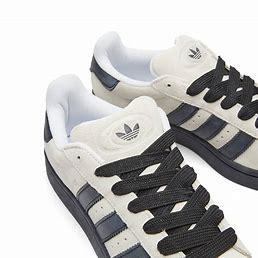
Brand: Adidas
Model: Campus 00S